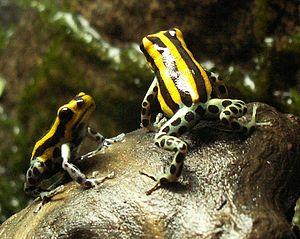
photo prise en terrarium d'un couple reproducteur de grenouille de l'espèce Ranitomeya lamasi
Ranitomeya sirensis est une espèce d'amphibiens de la famille des Dendrobatidae.